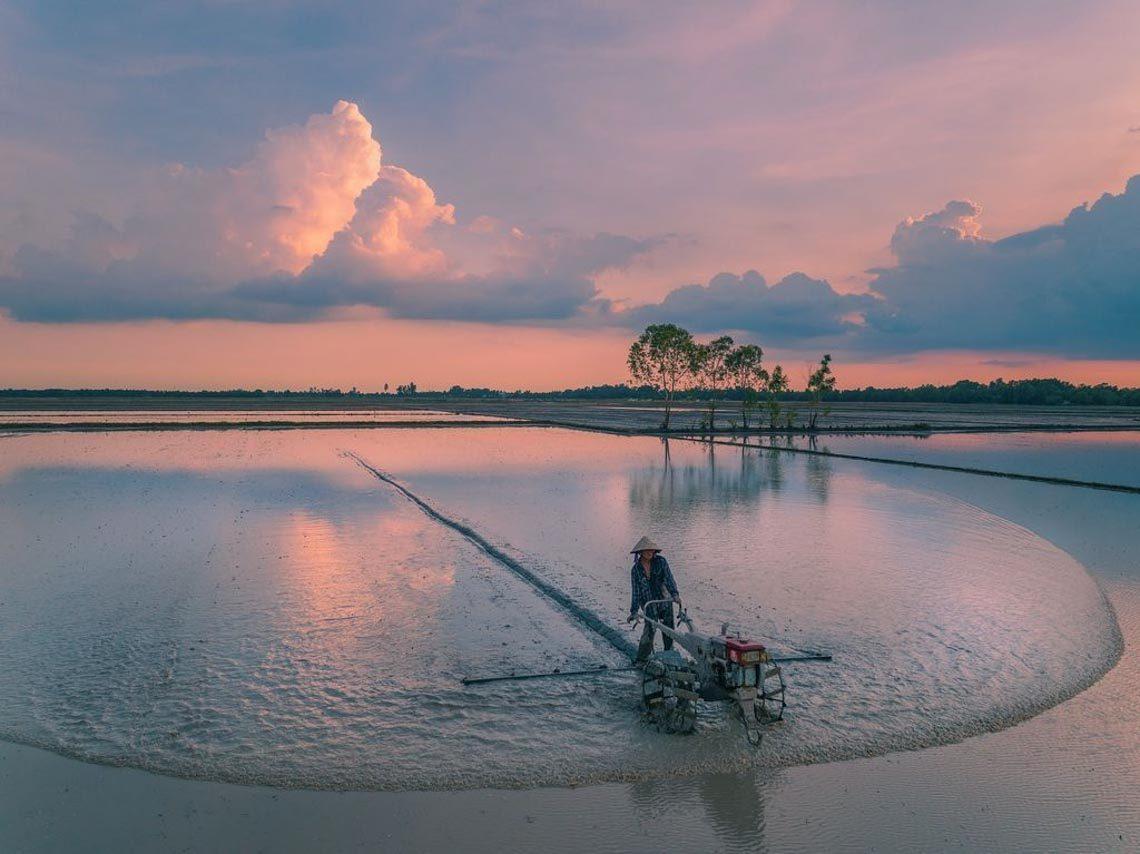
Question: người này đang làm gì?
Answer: người này đang xới đất